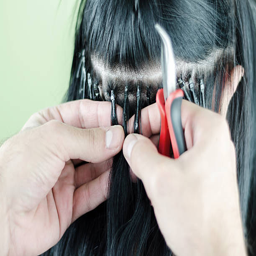
hair extensions on a white background